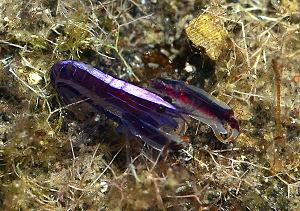
Arete indicus à la Réunion.
Les Caridea sont un infra-ordre de crustacés décapodes, qui contient une bonne partie des animaux communément appelés « crevettes ».
Arete indicus est une espèce de crevettes marines de la famille des Alpheidae.
Arete est un genre de crevettes marines de la famille des Alpheidae.